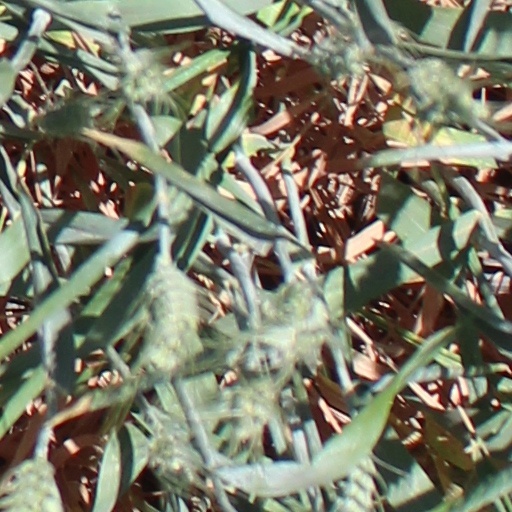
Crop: wheat